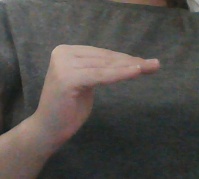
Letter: haa